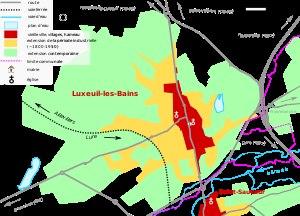
Luxeuil-les-Bains est une commune française située dans le département de la Haute-Saône en région Bourgogne-Franche-Comté. Elle fait partie de la région culturelle et historique de Franche-Comté.